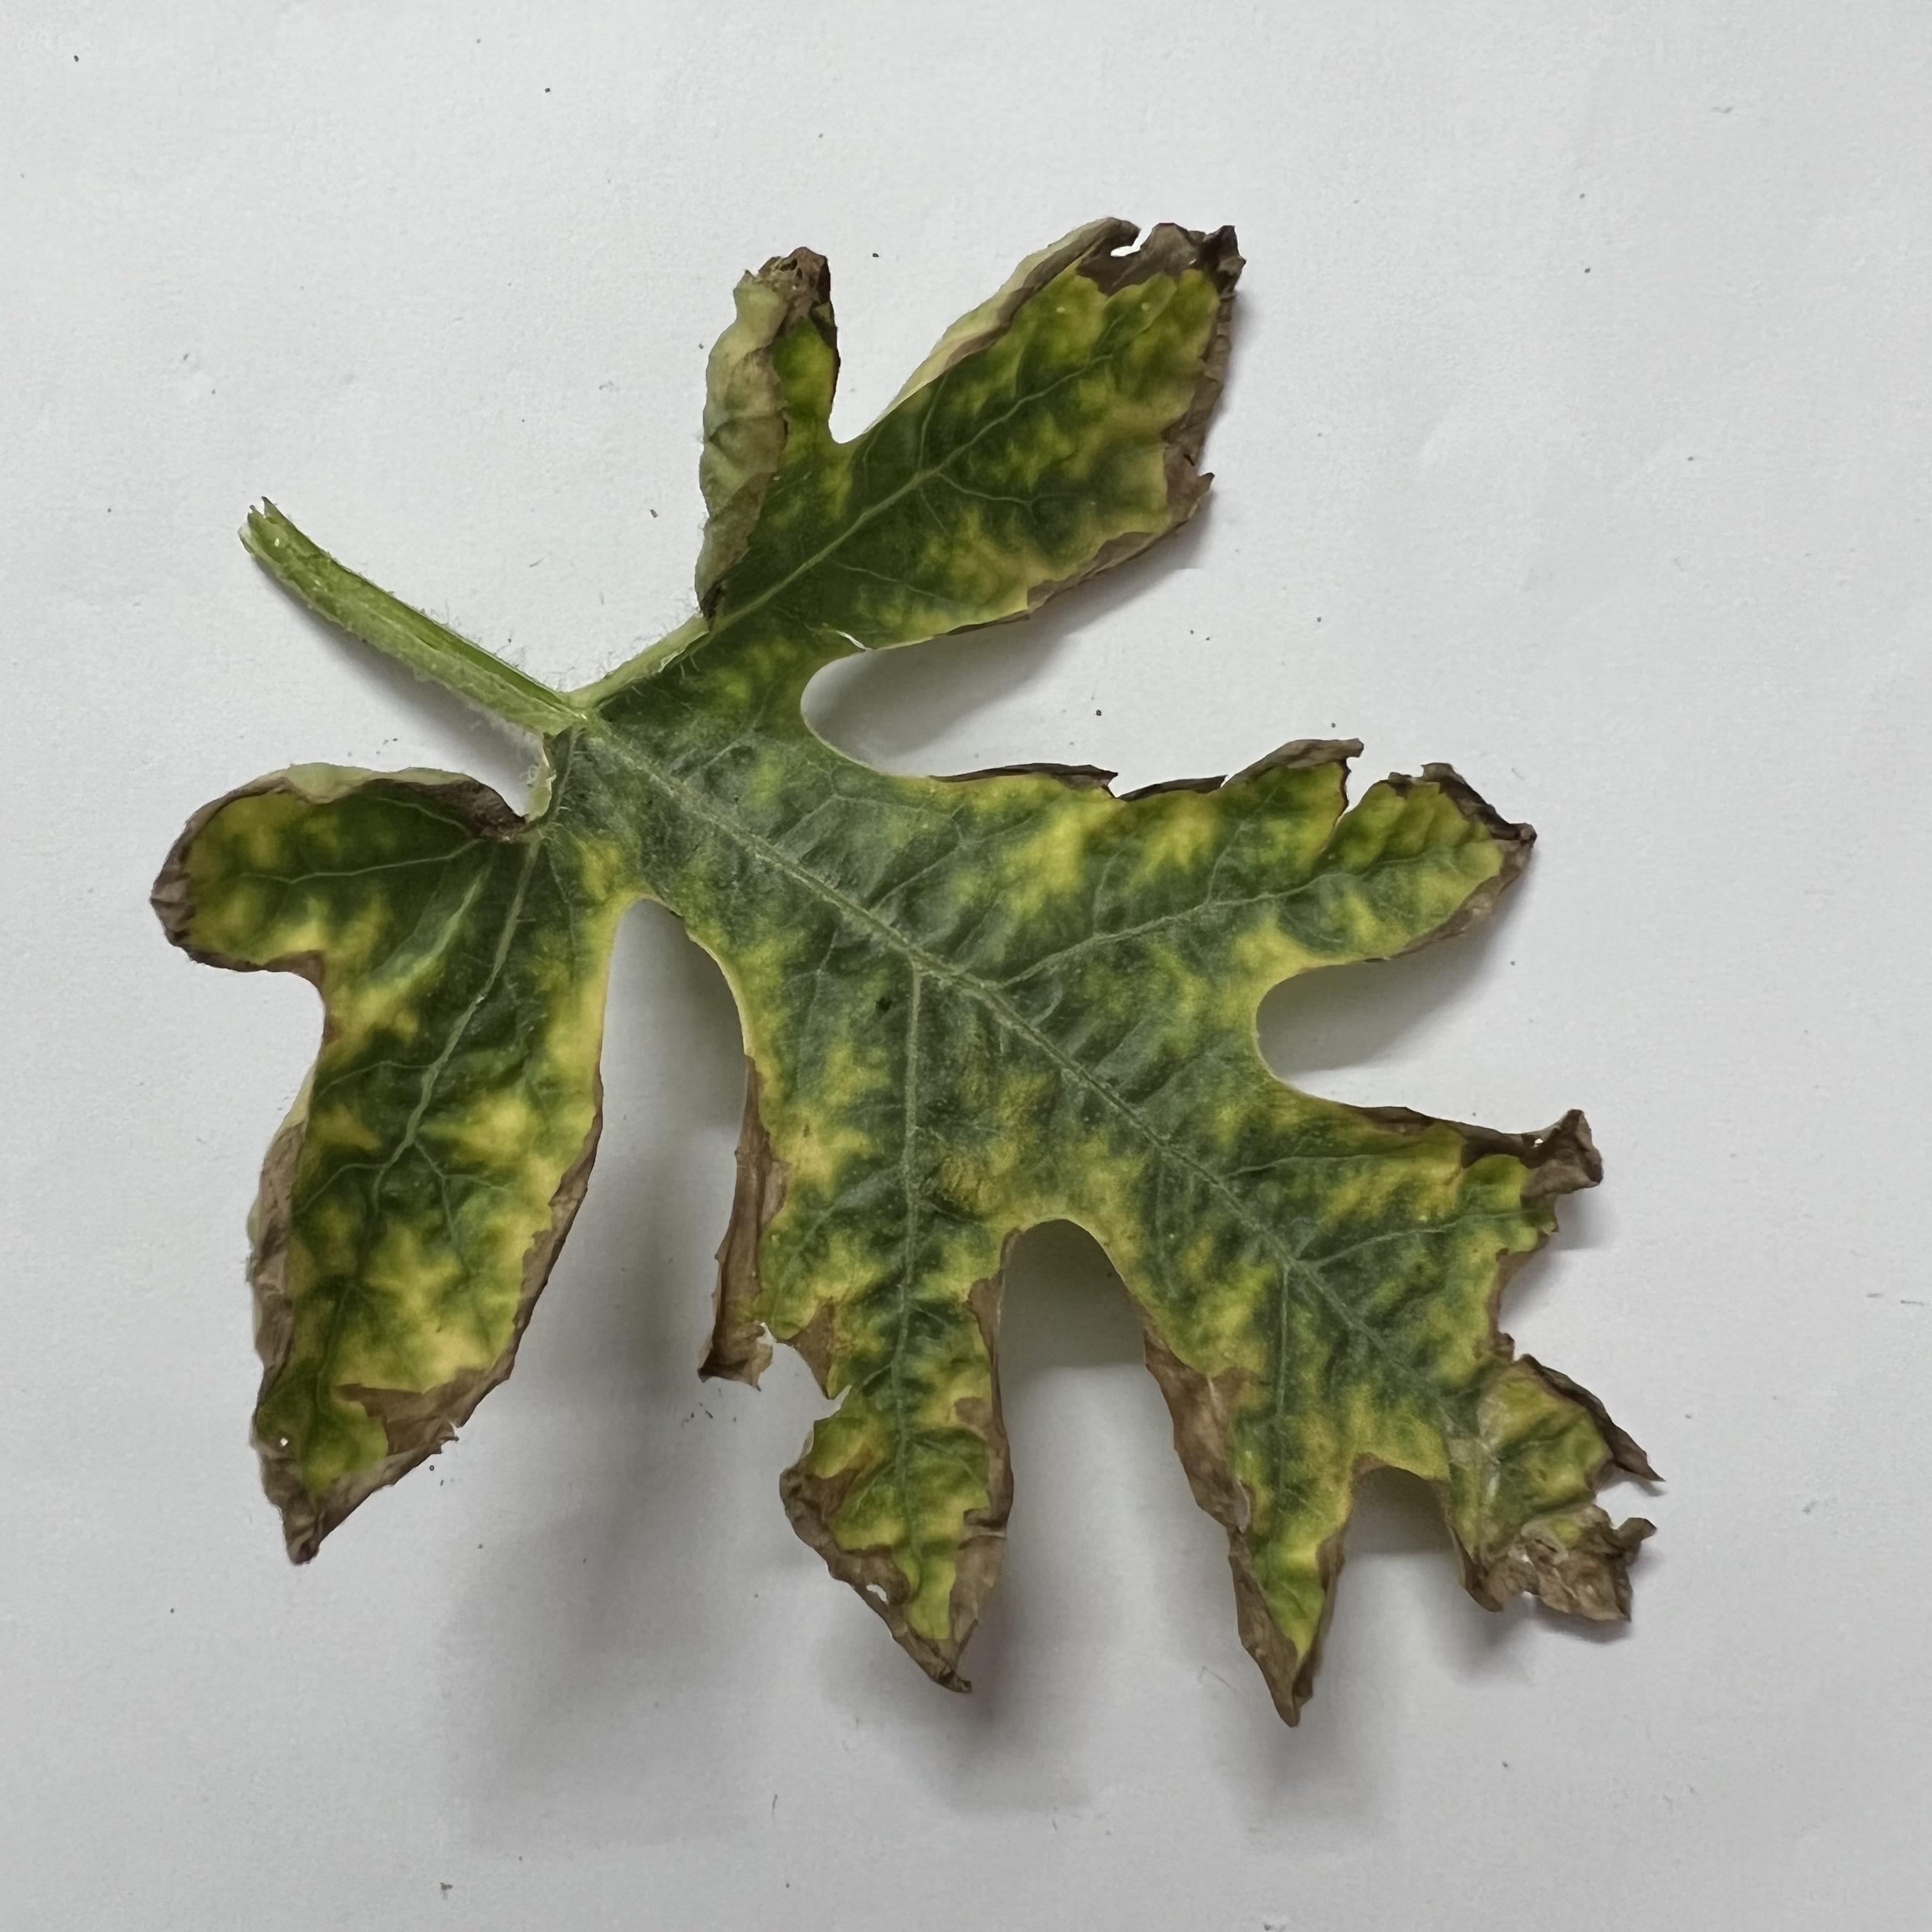
Label: Downy_Mildew